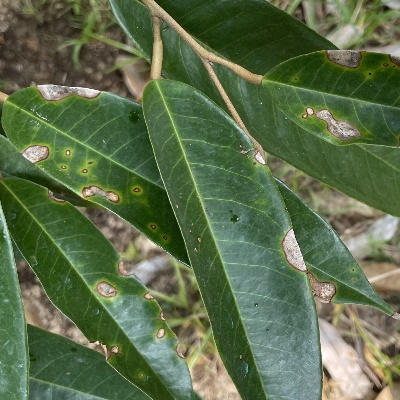
Label: Leaf_Phomopsis